2020 Nickelodeon Meus Prêmios Nick

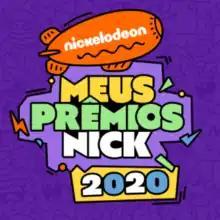

The 2020 Meus Prêmios Nick Awards were held on September 27, 2020, in São Paulo, Brazil. Due to the ongoing coronavirus pandemic, the event did not have an audience and was broadcast live on television and on Nickelodeon's social media networks simultaneously.